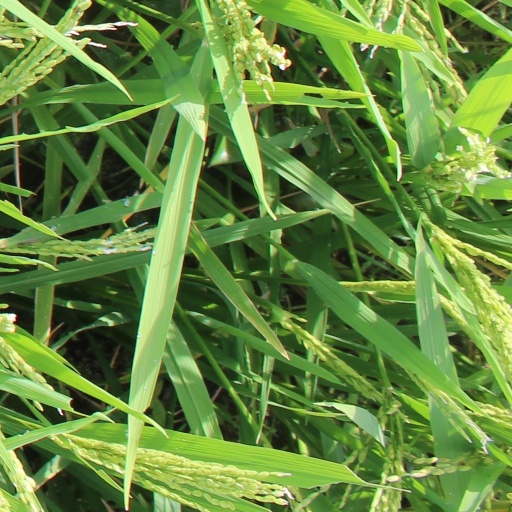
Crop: rice